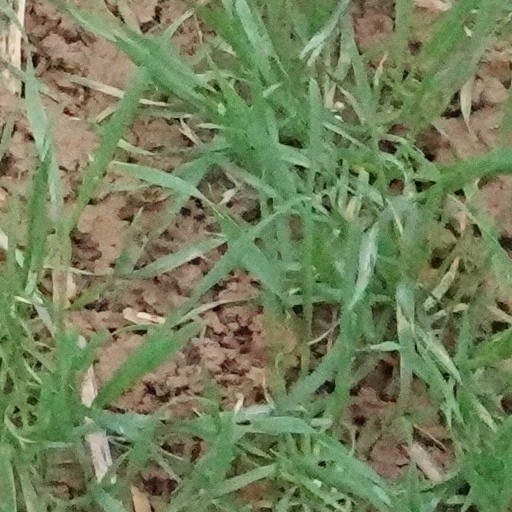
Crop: wheat